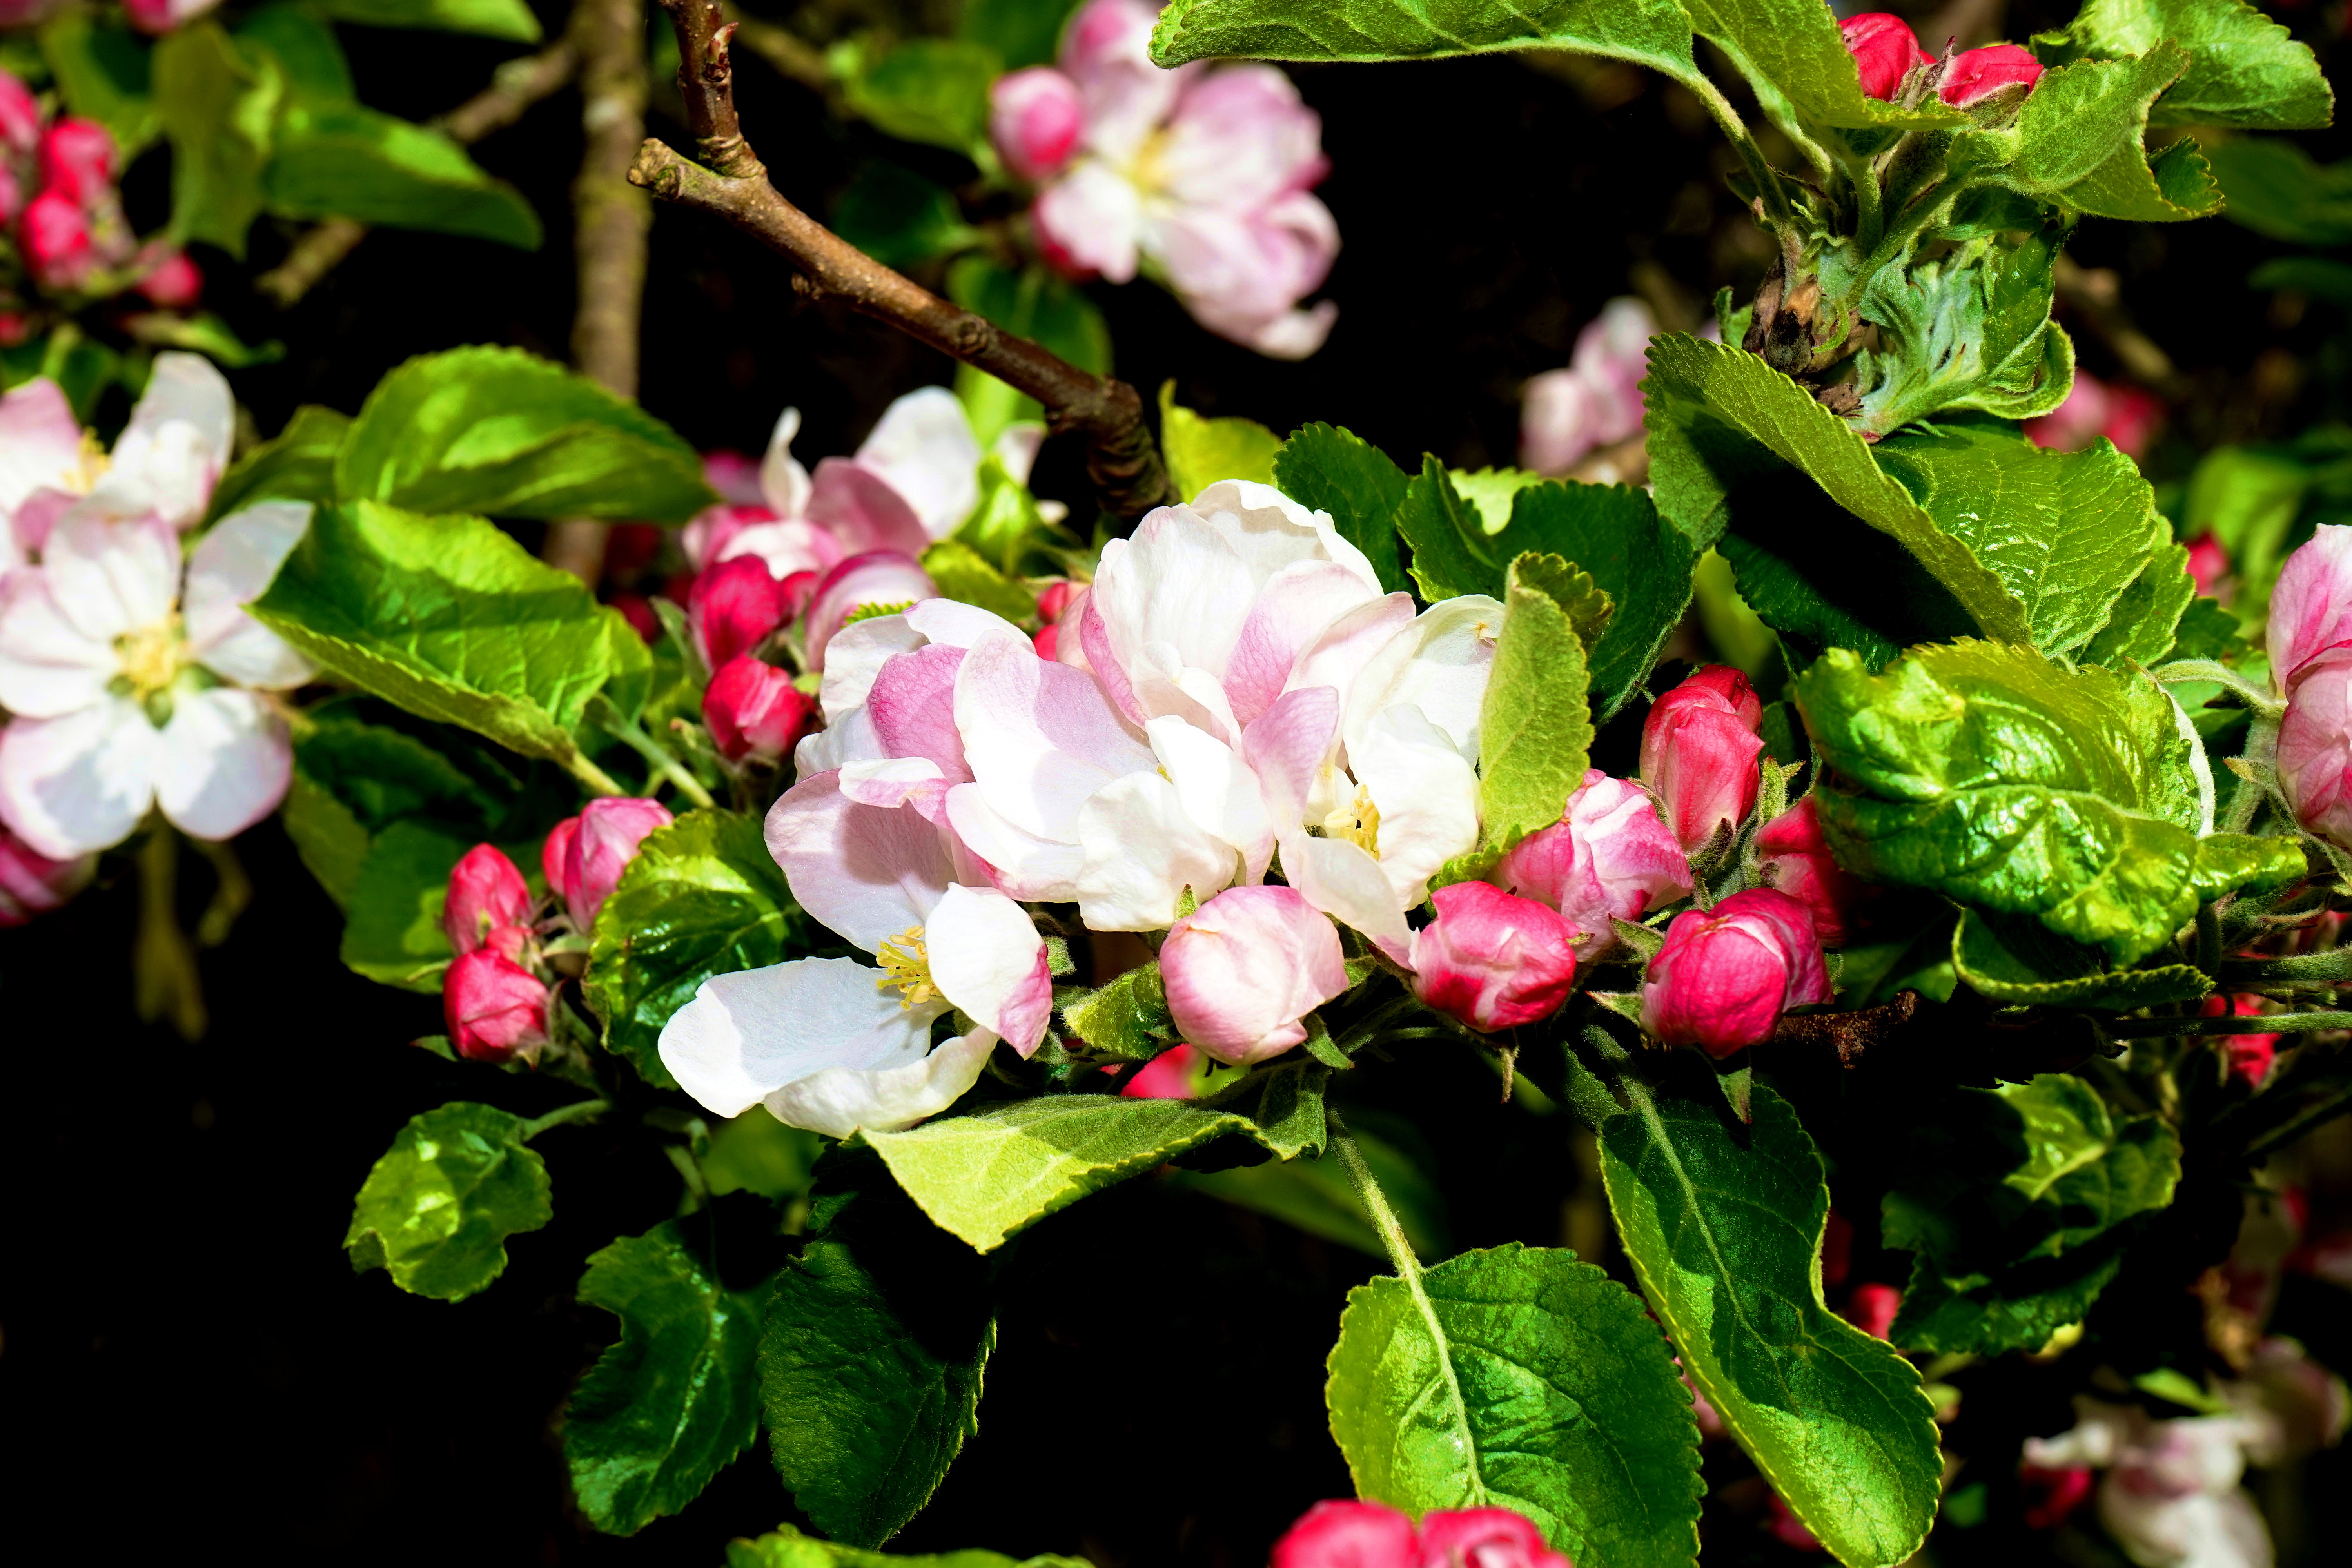
flower, flowering plant, plant, petal, pink, spring, blossom, branch, rose family, bud, malus, begonia, impatiens, perennial plant